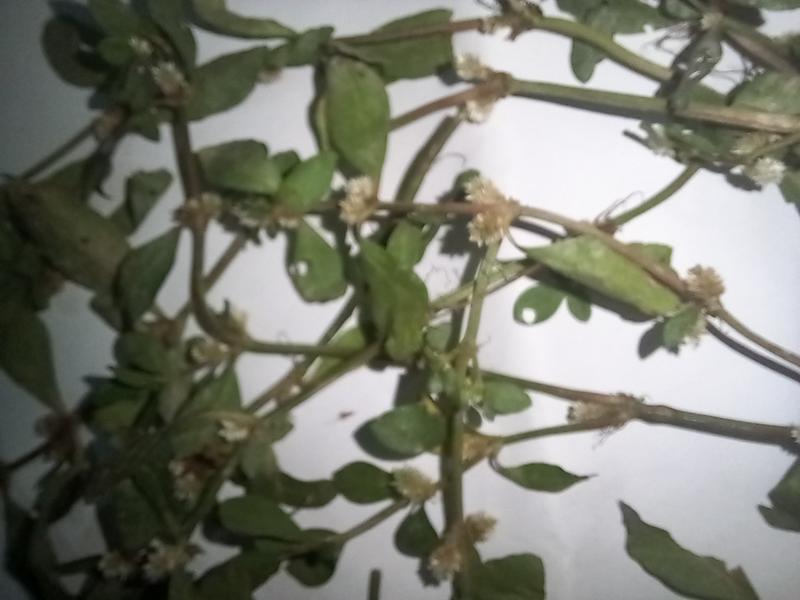
Weed species: Alternanthera philoxeroide